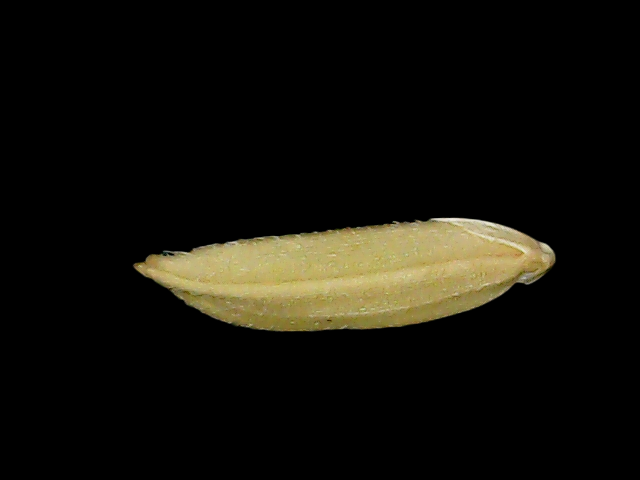
Rice variety: Bd75